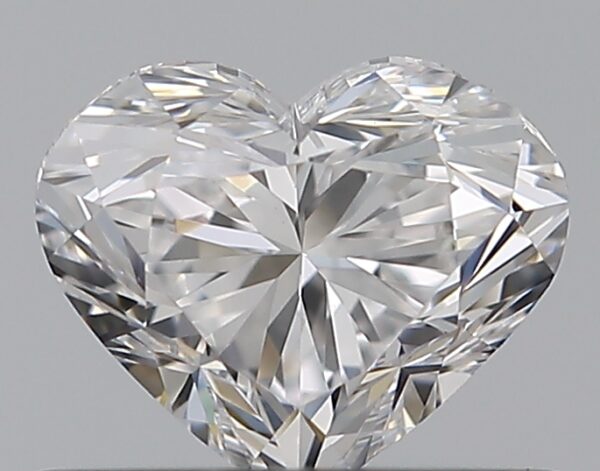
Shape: heart
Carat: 0.5
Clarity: VS1
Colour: D
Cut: VG
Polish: EX
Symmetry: VG
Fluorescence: N
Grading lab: GIA
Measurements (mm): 4.6 x 5.52 x 3.31